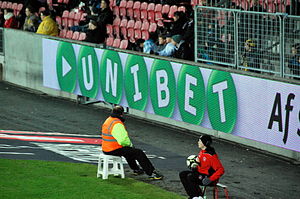
Unibet
Kontrollør og bolddreng på MCH Arena i Herning. Her ved superligakamp imellem FC Midtjylland og AC Horsens.
Unibet er en online gambling gruppe, der tilbyder online poker, online kasino, skrabelod, sportsspil, live betting, bingo online og bløde spil. Virksomheden har sit hovedkvarter på Malta og er ejet af det nordiske OMX noterede aktieselskab Unibet Group plc. Firmaets omsætning i 2012 var £197.2 millioner.